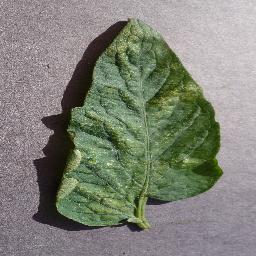
Label: Tomato___Spider_mites Two-spotted_spider_mite